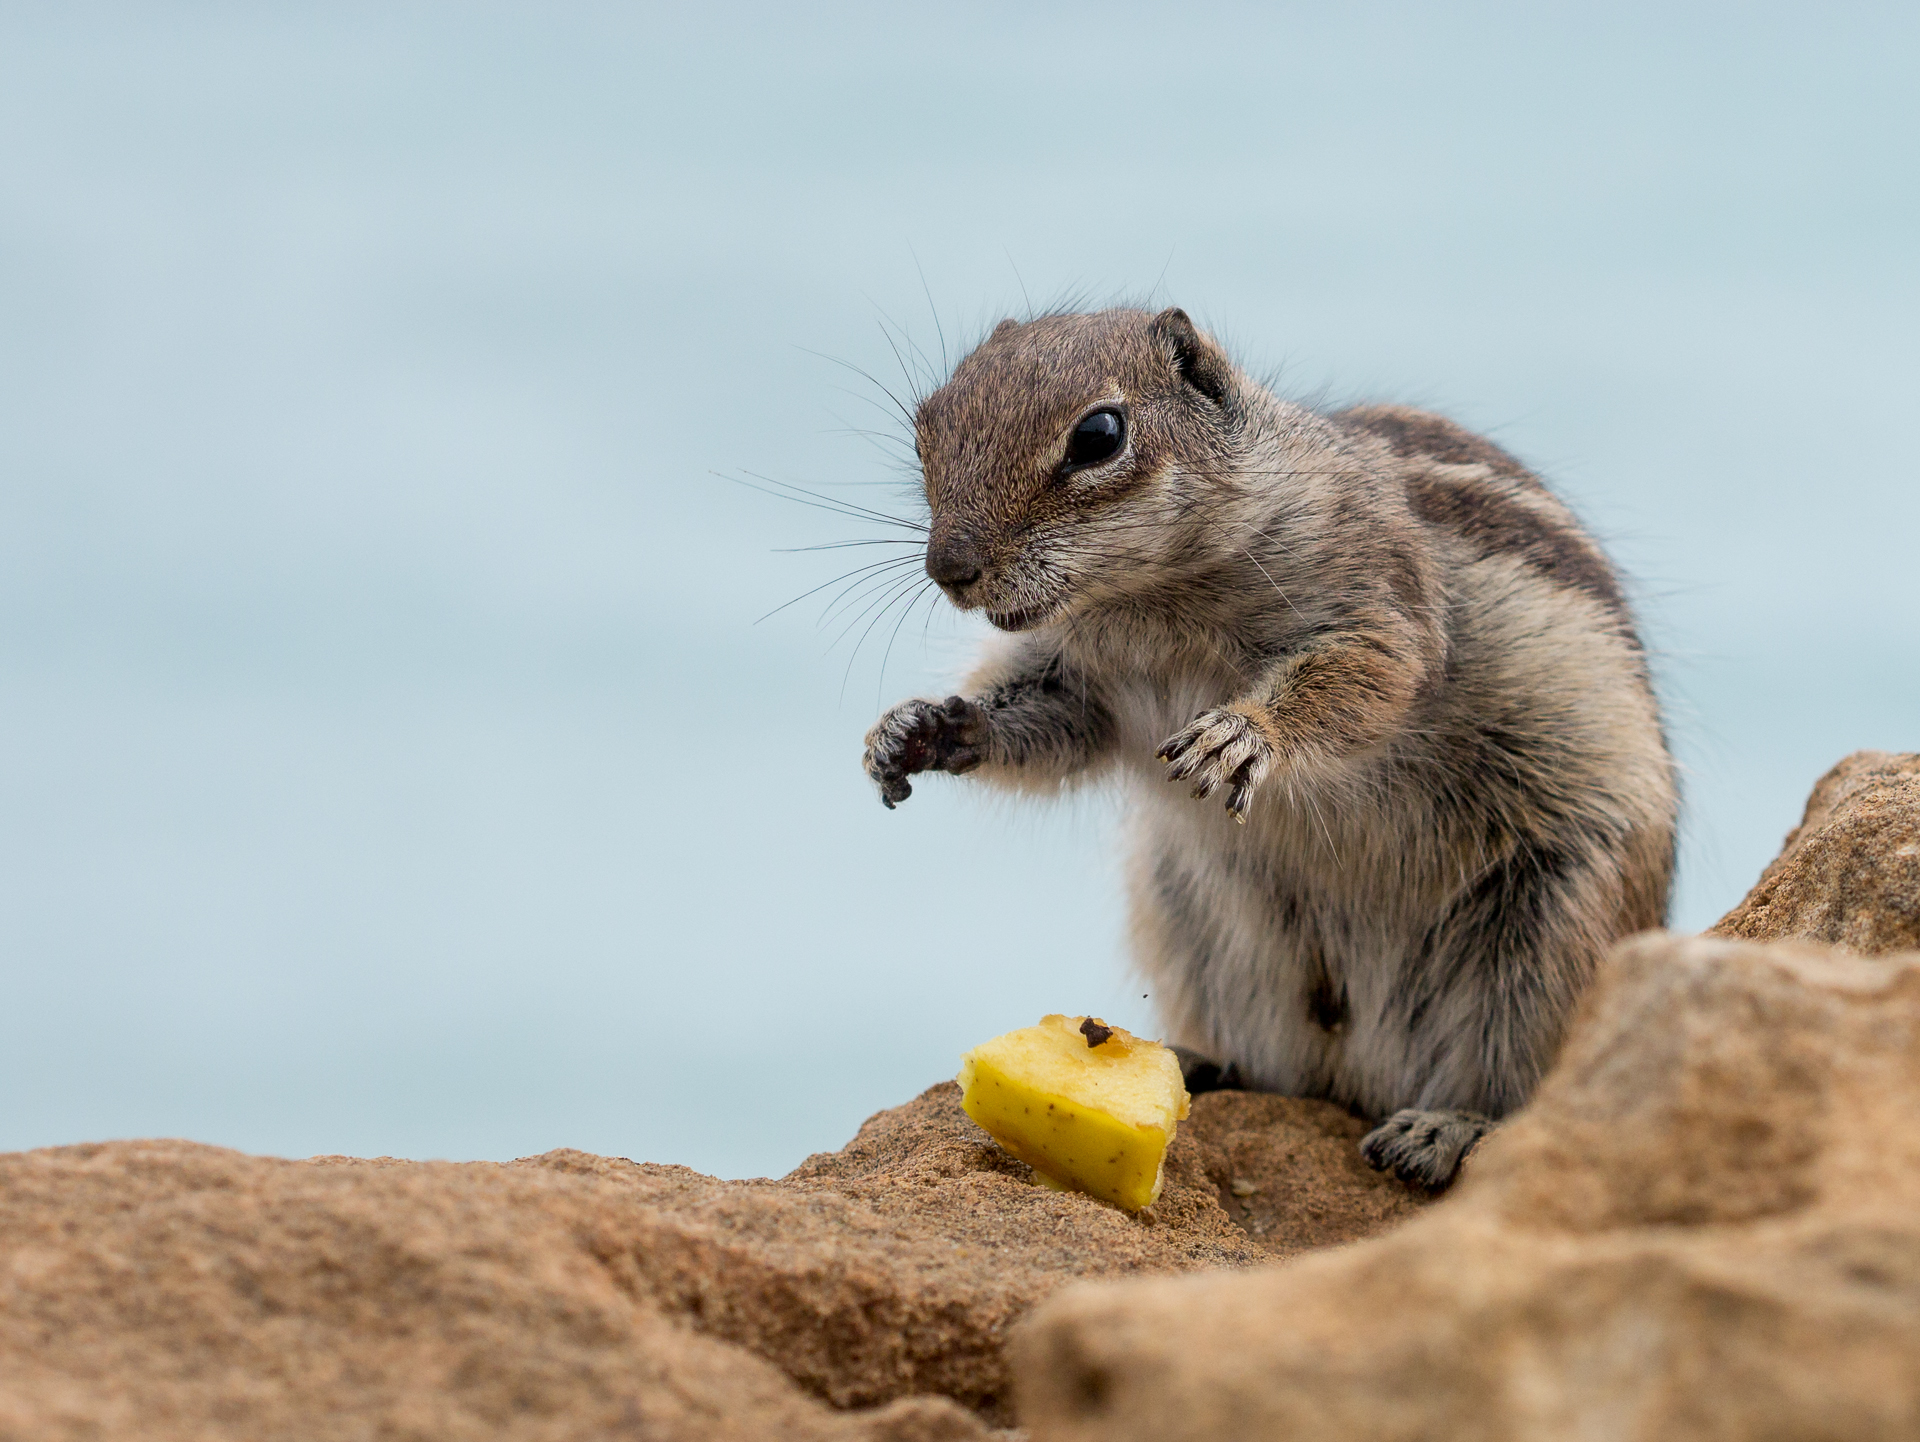
wildlife, mammal, squirrel, rodent, fauna, whiskers, 2014, vertebrate, chipmunk, marmot, panasoniclumixg5, olympusf1845mm, fuerteventura, hrnchen, barbarygroundsquirrel, atlashrnchen, prairie dog, gerbil